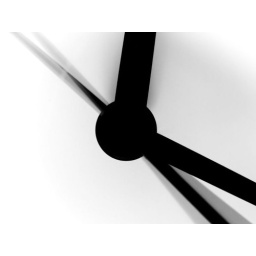
The clock above my desk....Took it down, laid it atop my desk and shoot with the lens hood against the glass